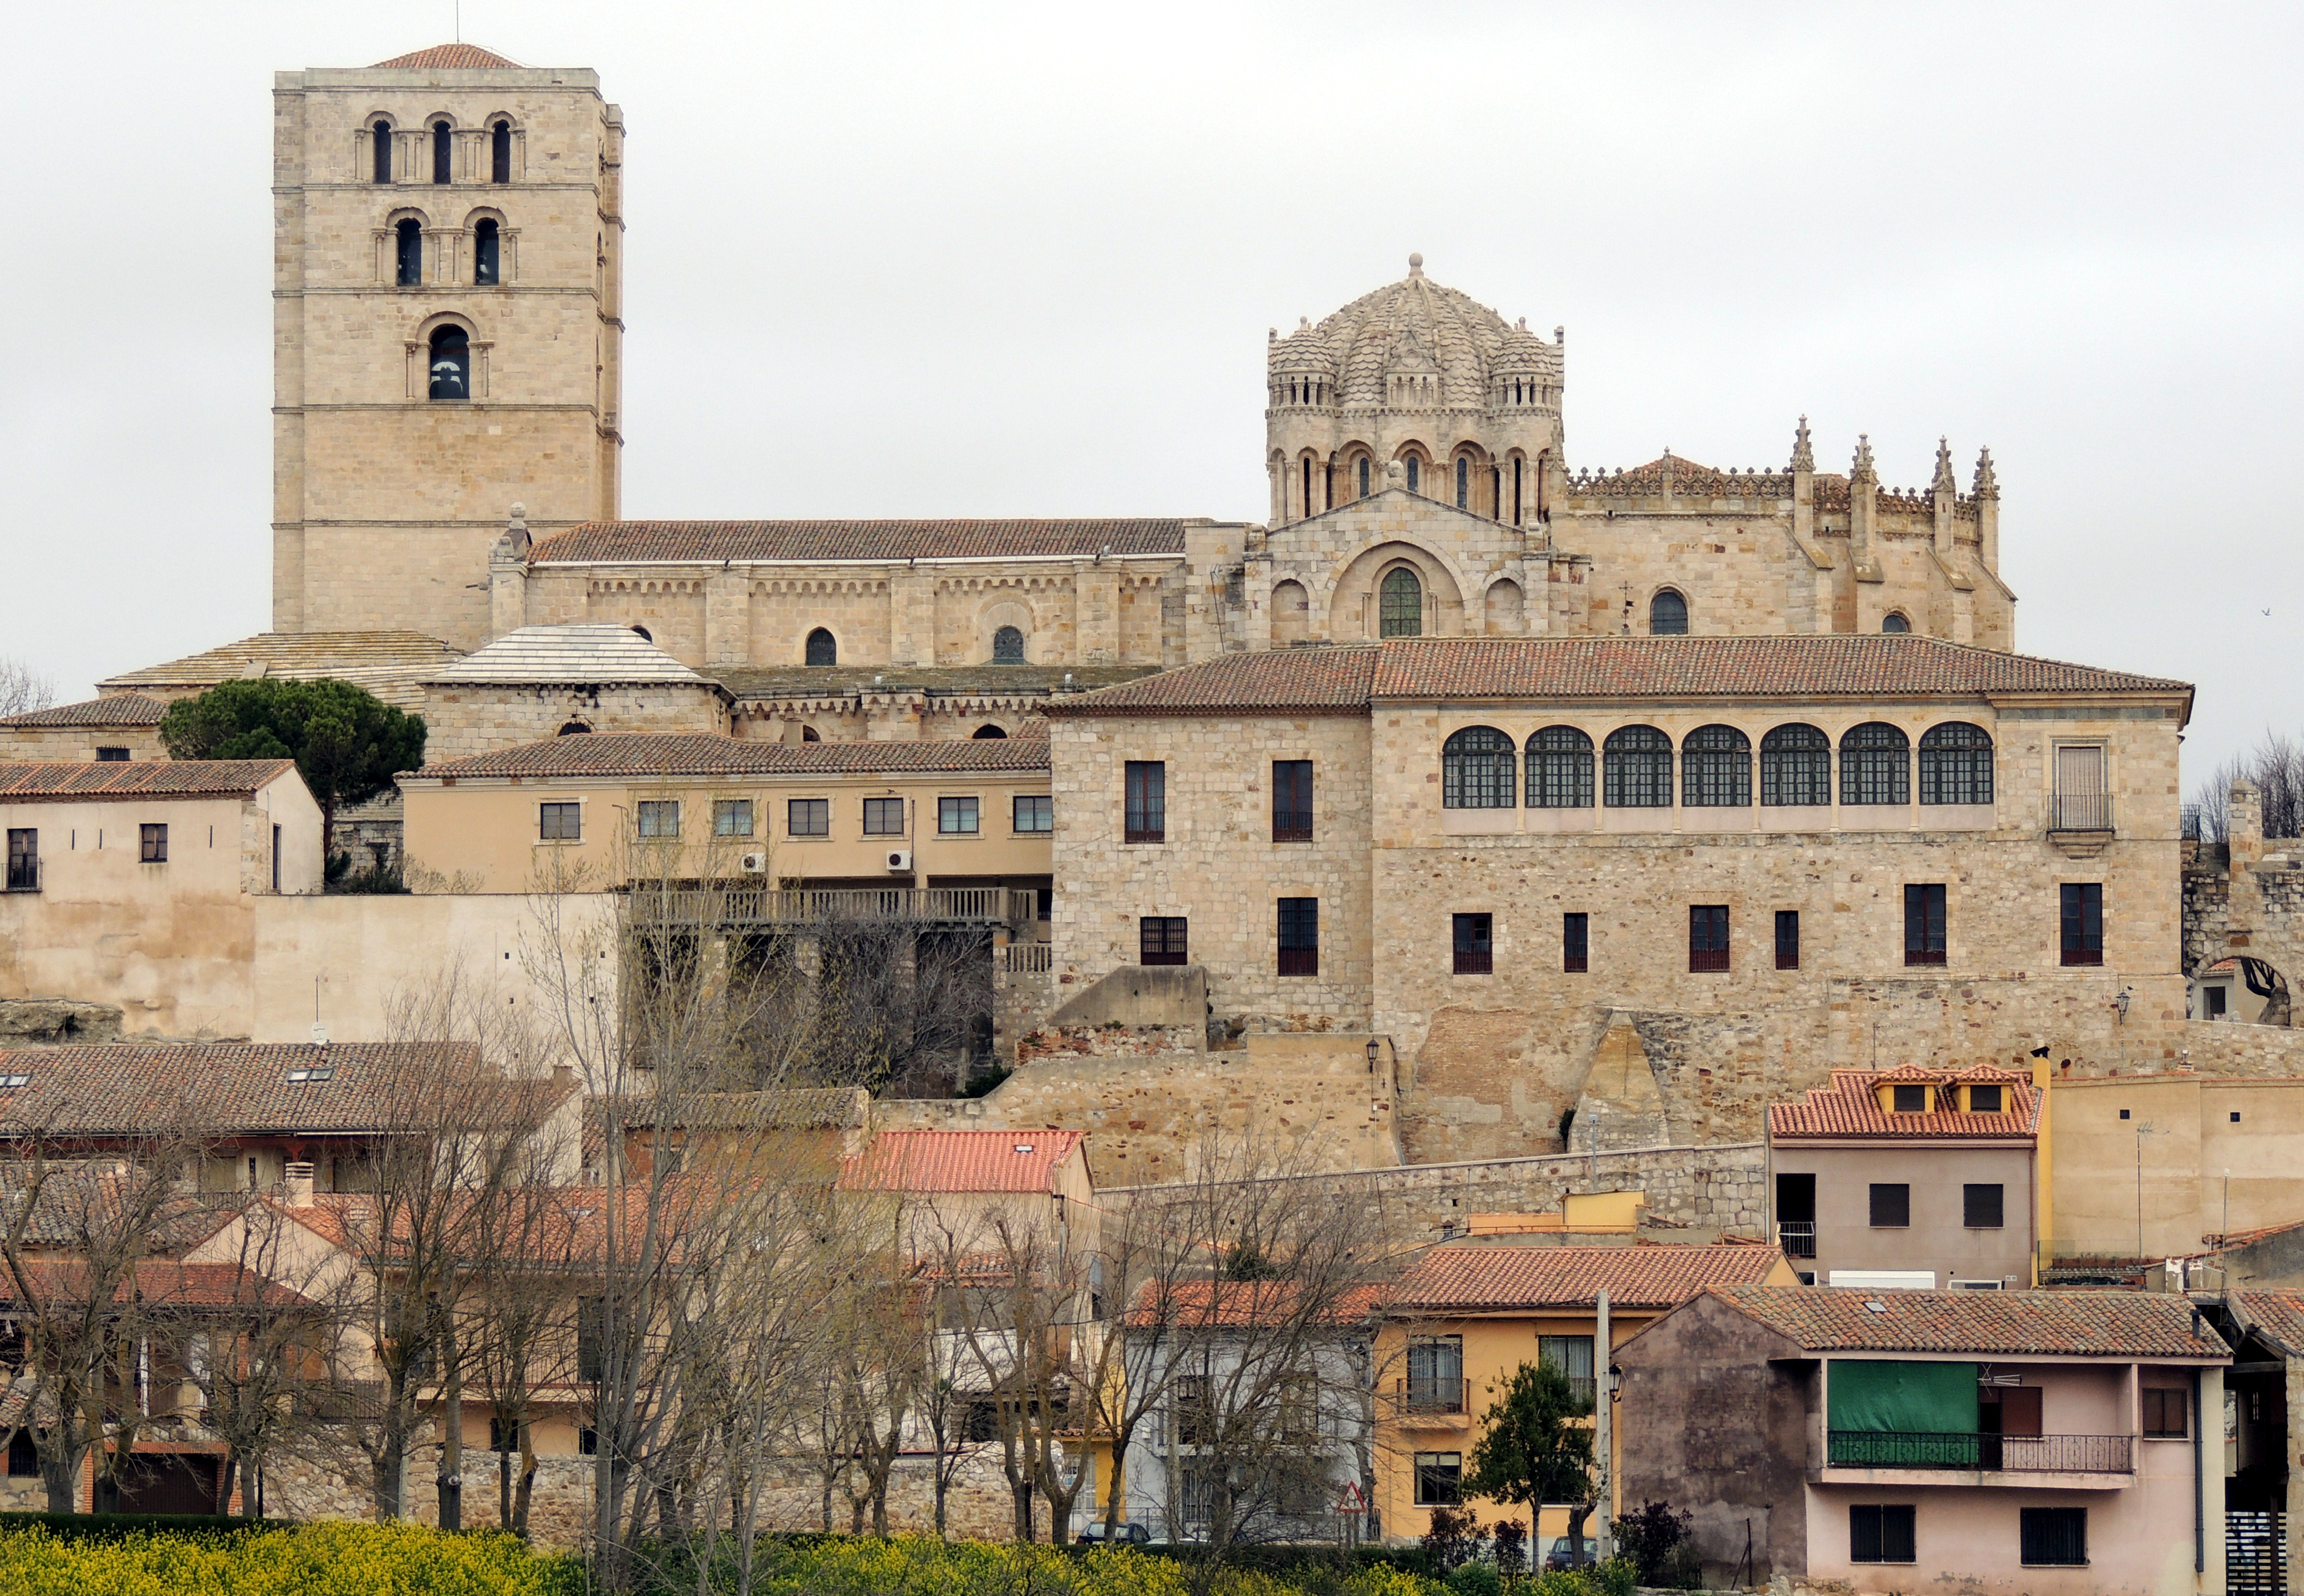
town, building, chateau, palace, landmark, fortification, monastery, history, ancient rome, historic site, ancient history, human settlement, ancient roman architecture